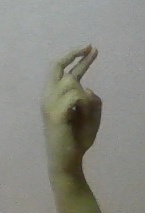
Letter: zay